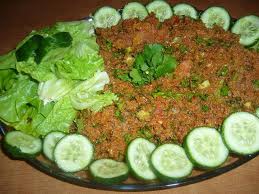
Yemek: kisir